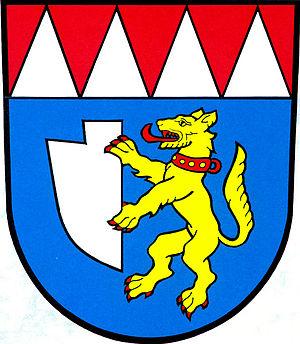
Petrovice est une commune du district de Bruntál, dans la région de Moravie-Silésie, en République tchèque. Sa population s'élevait à 136 habitants en 2018.